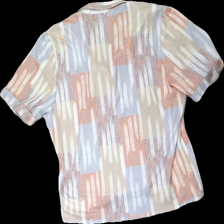
View: back
Type: Top
Category: Ladies
Brand: Not in the list
Brand text on label: ted nicol
Colors: Beige, Yellow, Red
Material: 100% poly
Pattern: Other
Cut: Regular
Size: 46
Season: All
Price range: <50
Recommended usage: Reuse
Comment: vintage